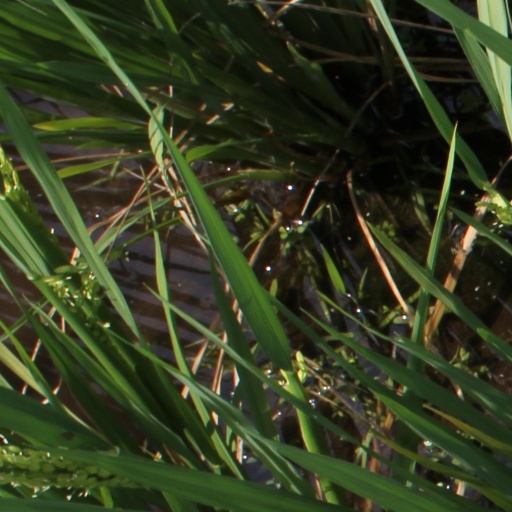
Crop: rice